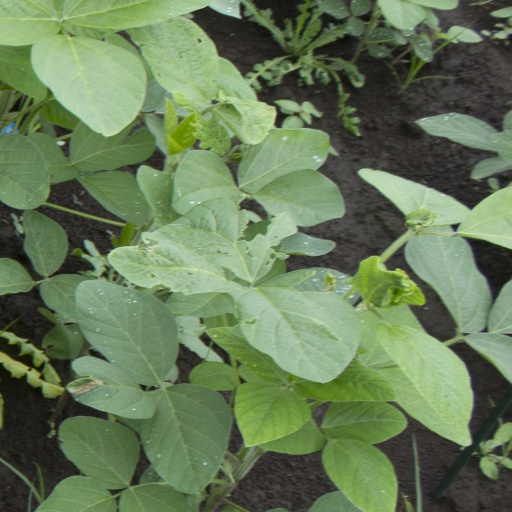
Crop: soybean